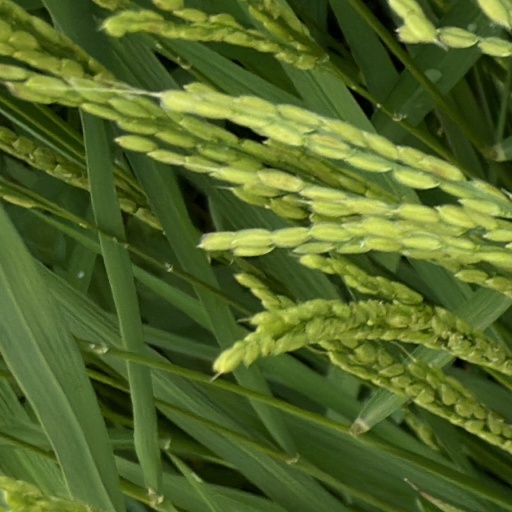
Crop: rice